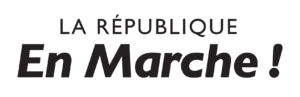
Logo du parti politique français La République en marche